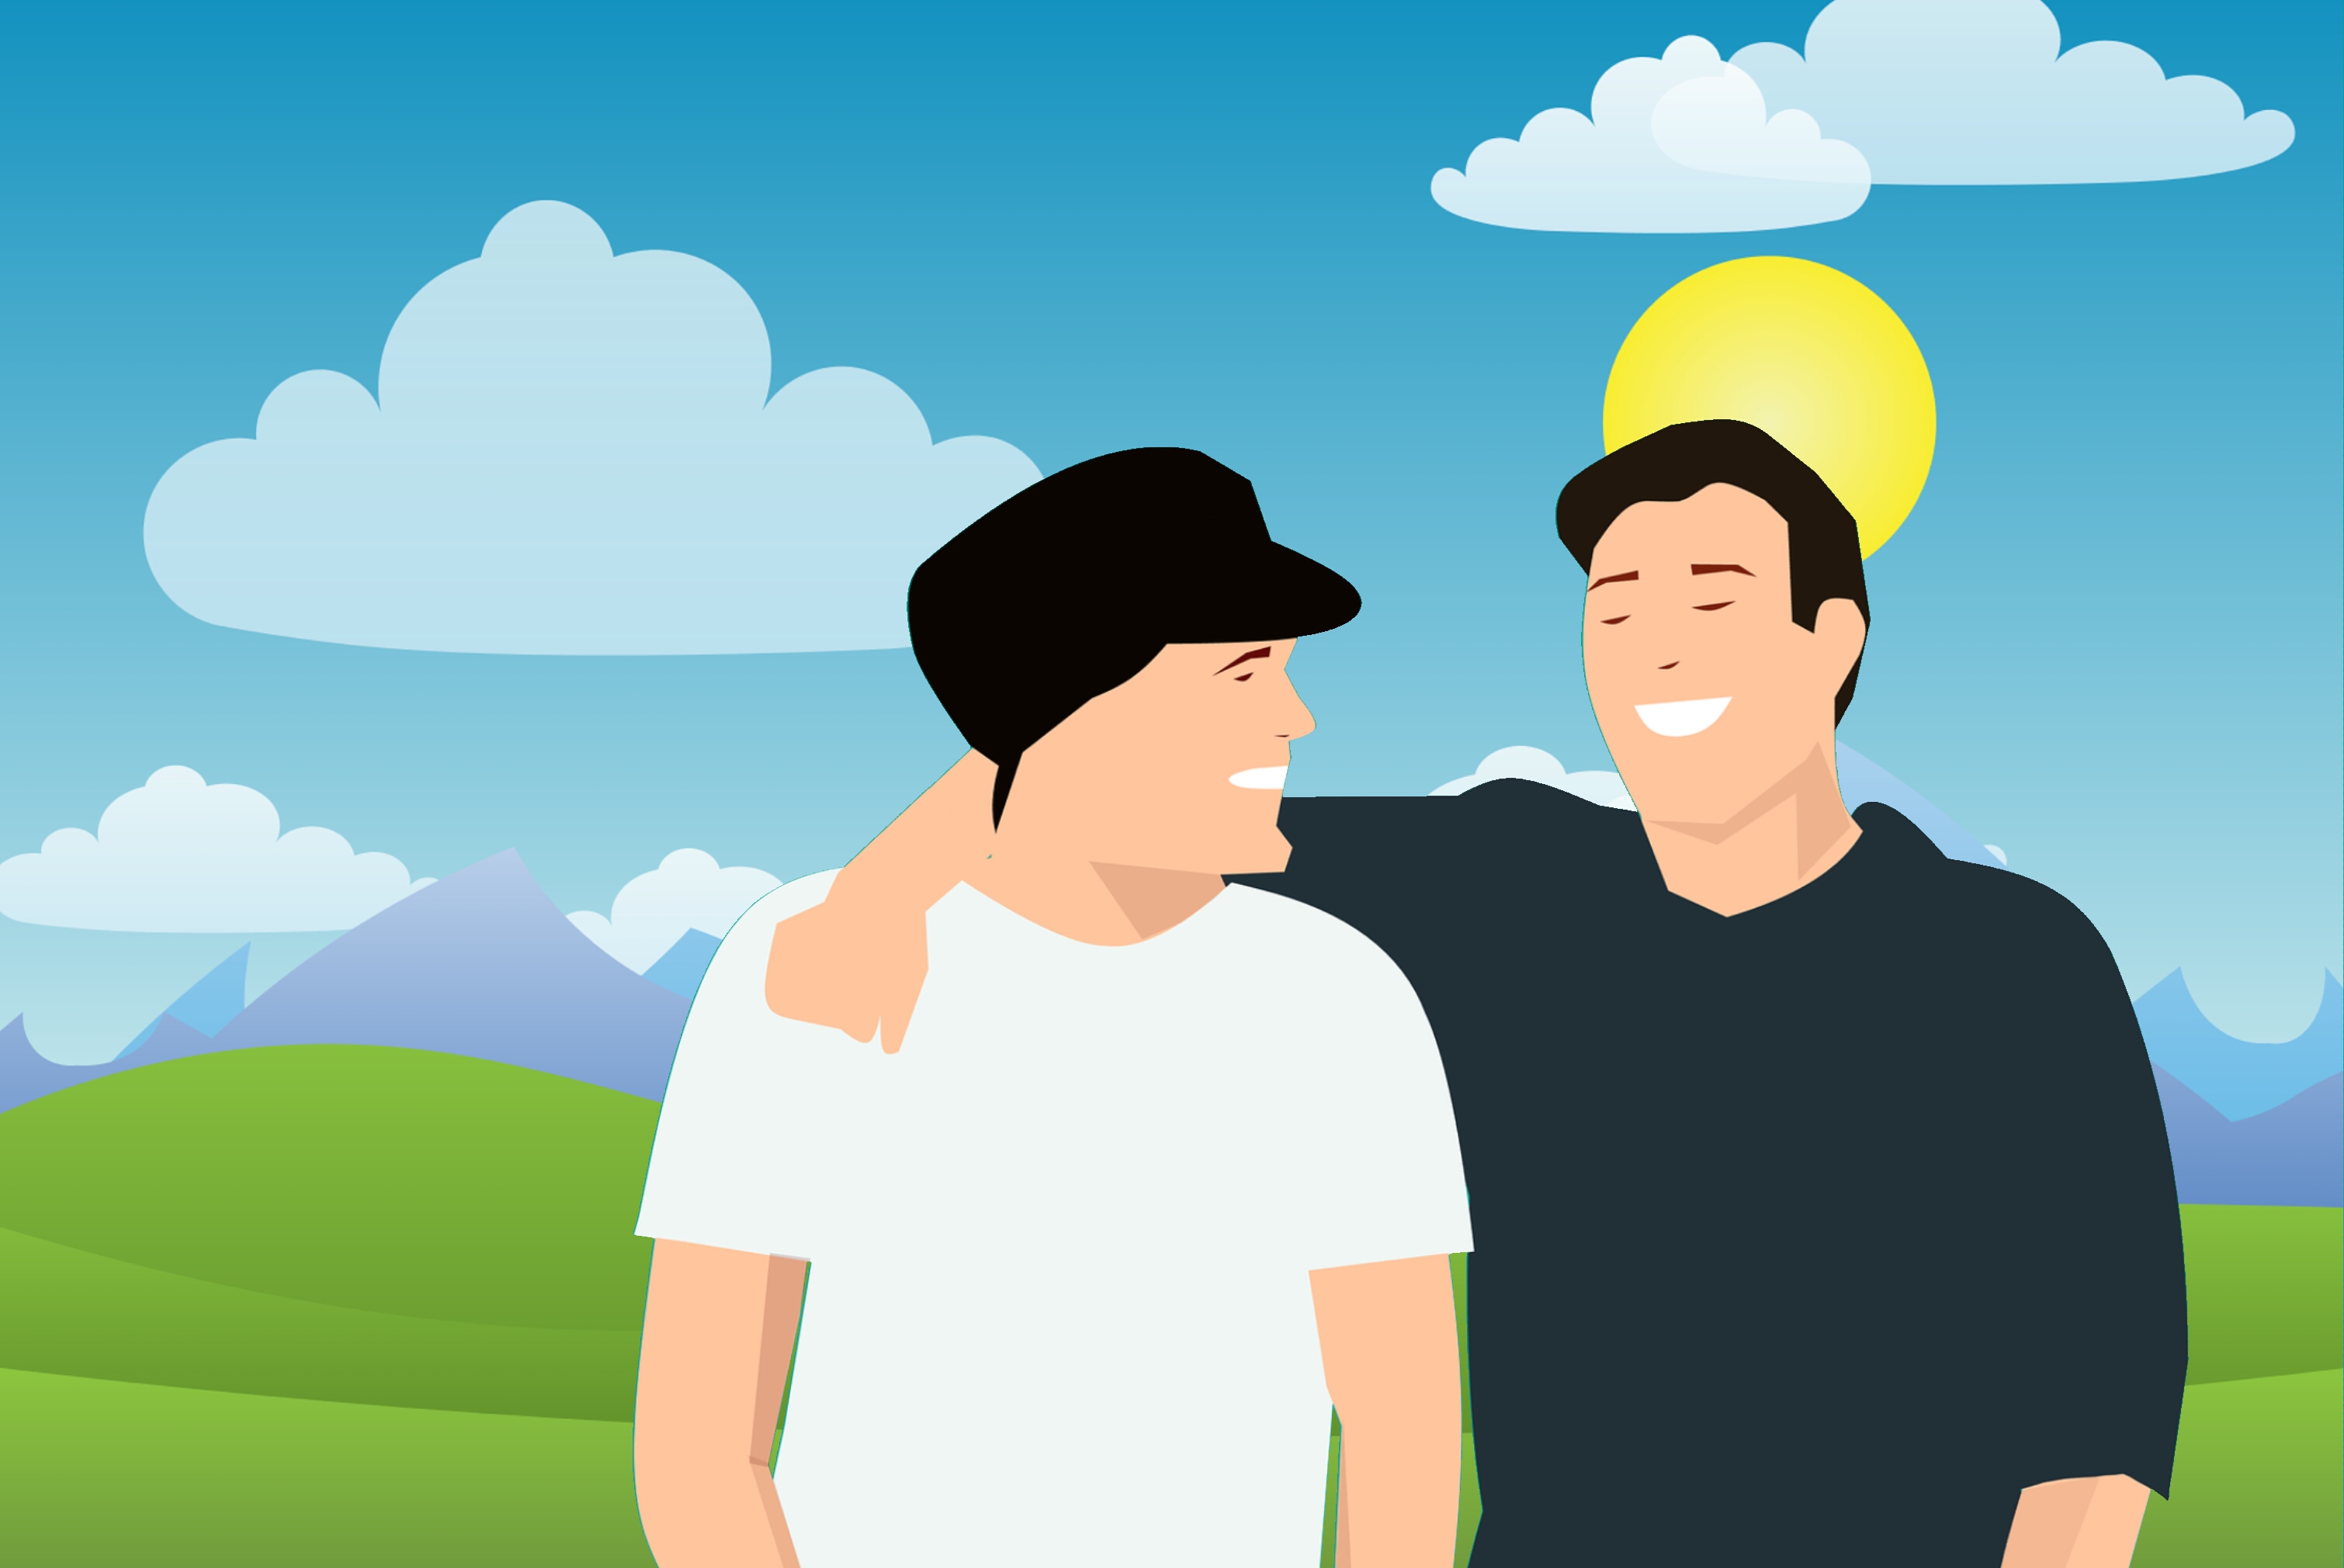
friendship, group, outside, activity, best, casual, cheerful, countryside, environment, friend, friendly, fun, happiness, holiday, nature, outdoor, park, people, smiling, spring, talking, together, tourism, vacation, man, sky, male, emotion, boy, headgear, conversation, human behavior, smile, illustration, communication, leisure, computer wallpaper